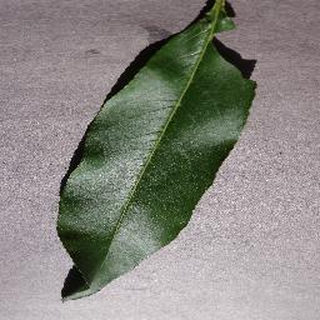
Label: healthy_peach